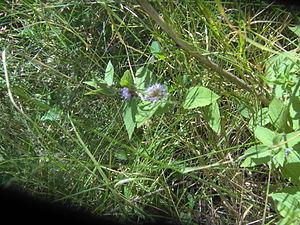
La Menthe du Canada est une espèce de menthe de la famille des Lamiacées, originaire d'Amérique du nord et d'Asie orientale dont les formes cultivées répandues dans le monde ont reçu des noms différents suivant leur origine : menthe américaine, menthe du Japon, menthe de Chine.